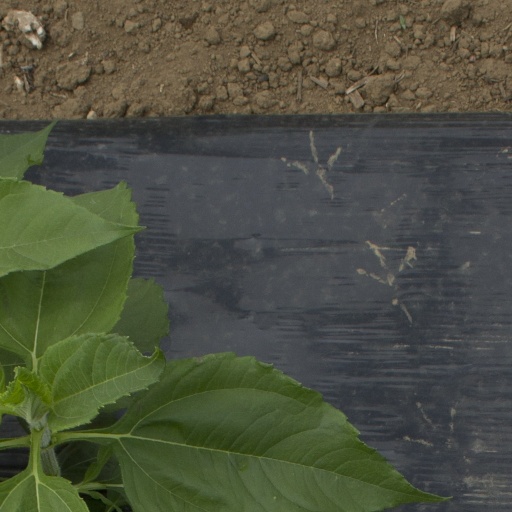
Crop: Jerusalem artichoke